Universidad San Francisco de Quito

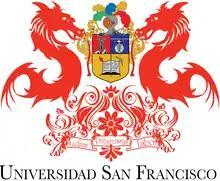
Seal of Universidad San Francisco de Quito

Universidad San Francisco de Quito USFQ (informally Universidad San Francisco, or simply USFQ) is a liberal-arts, private university located in Quito, Ecuador. It was the first totally private self-financed university in Ecuador and the first liberal-arts institution in the Andean region.